Sistar

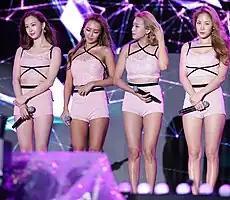
Sistar in 2016From left to right: Dasom, Hyolyn, Bora, and Soyou

Sistar (stylized in all caps) was a South Korean girl group formed in 2010 by Starship Entertainment. The group consisted of Hyolyn, Bora, Soyou and Dasom. They made their official debut with the song "Push Push" on 3 June 2010. Their debut studio album "So Cool" was released on 9 August 2011. Their second album, "Give It to Me," was released on 11 June 2013.